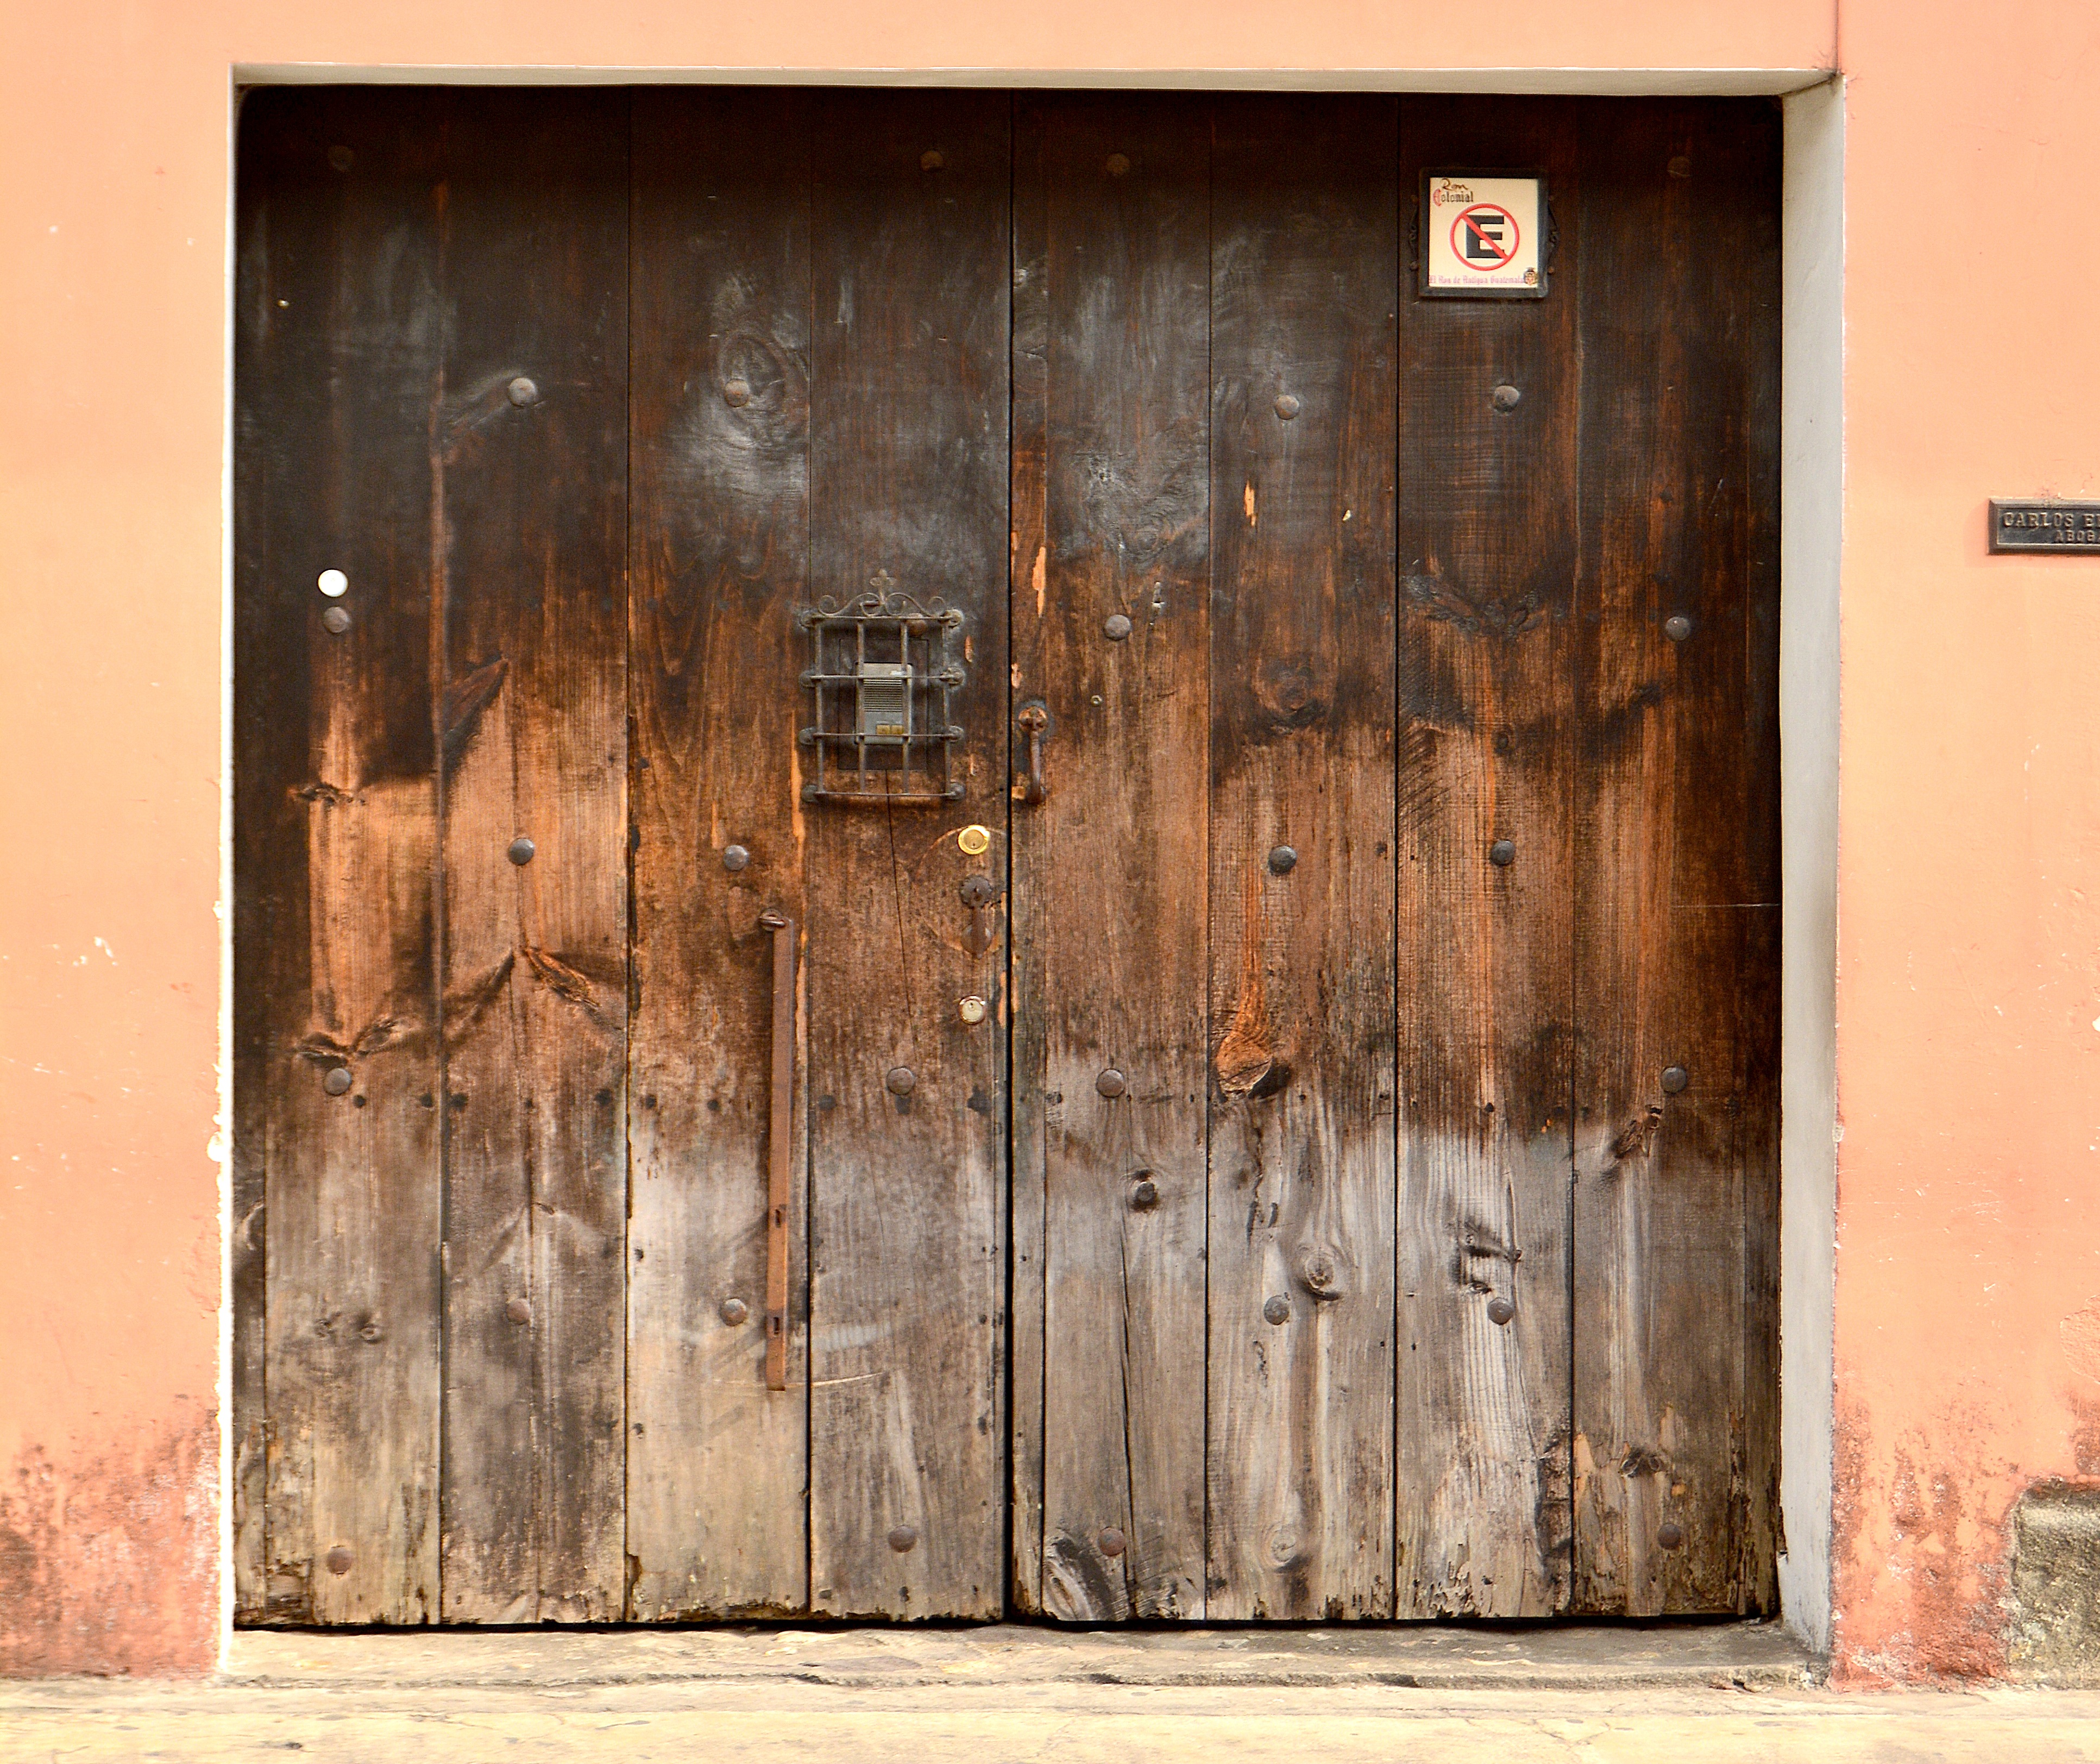
wood, texture, floor, window, city, wall, facade, furniture, door, painting, interior design, wooden door, closed, old wood, modern art, antigua guatemala